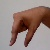
The image shows a hand gesture representing the letter 'Q' in Indian Sign Language.